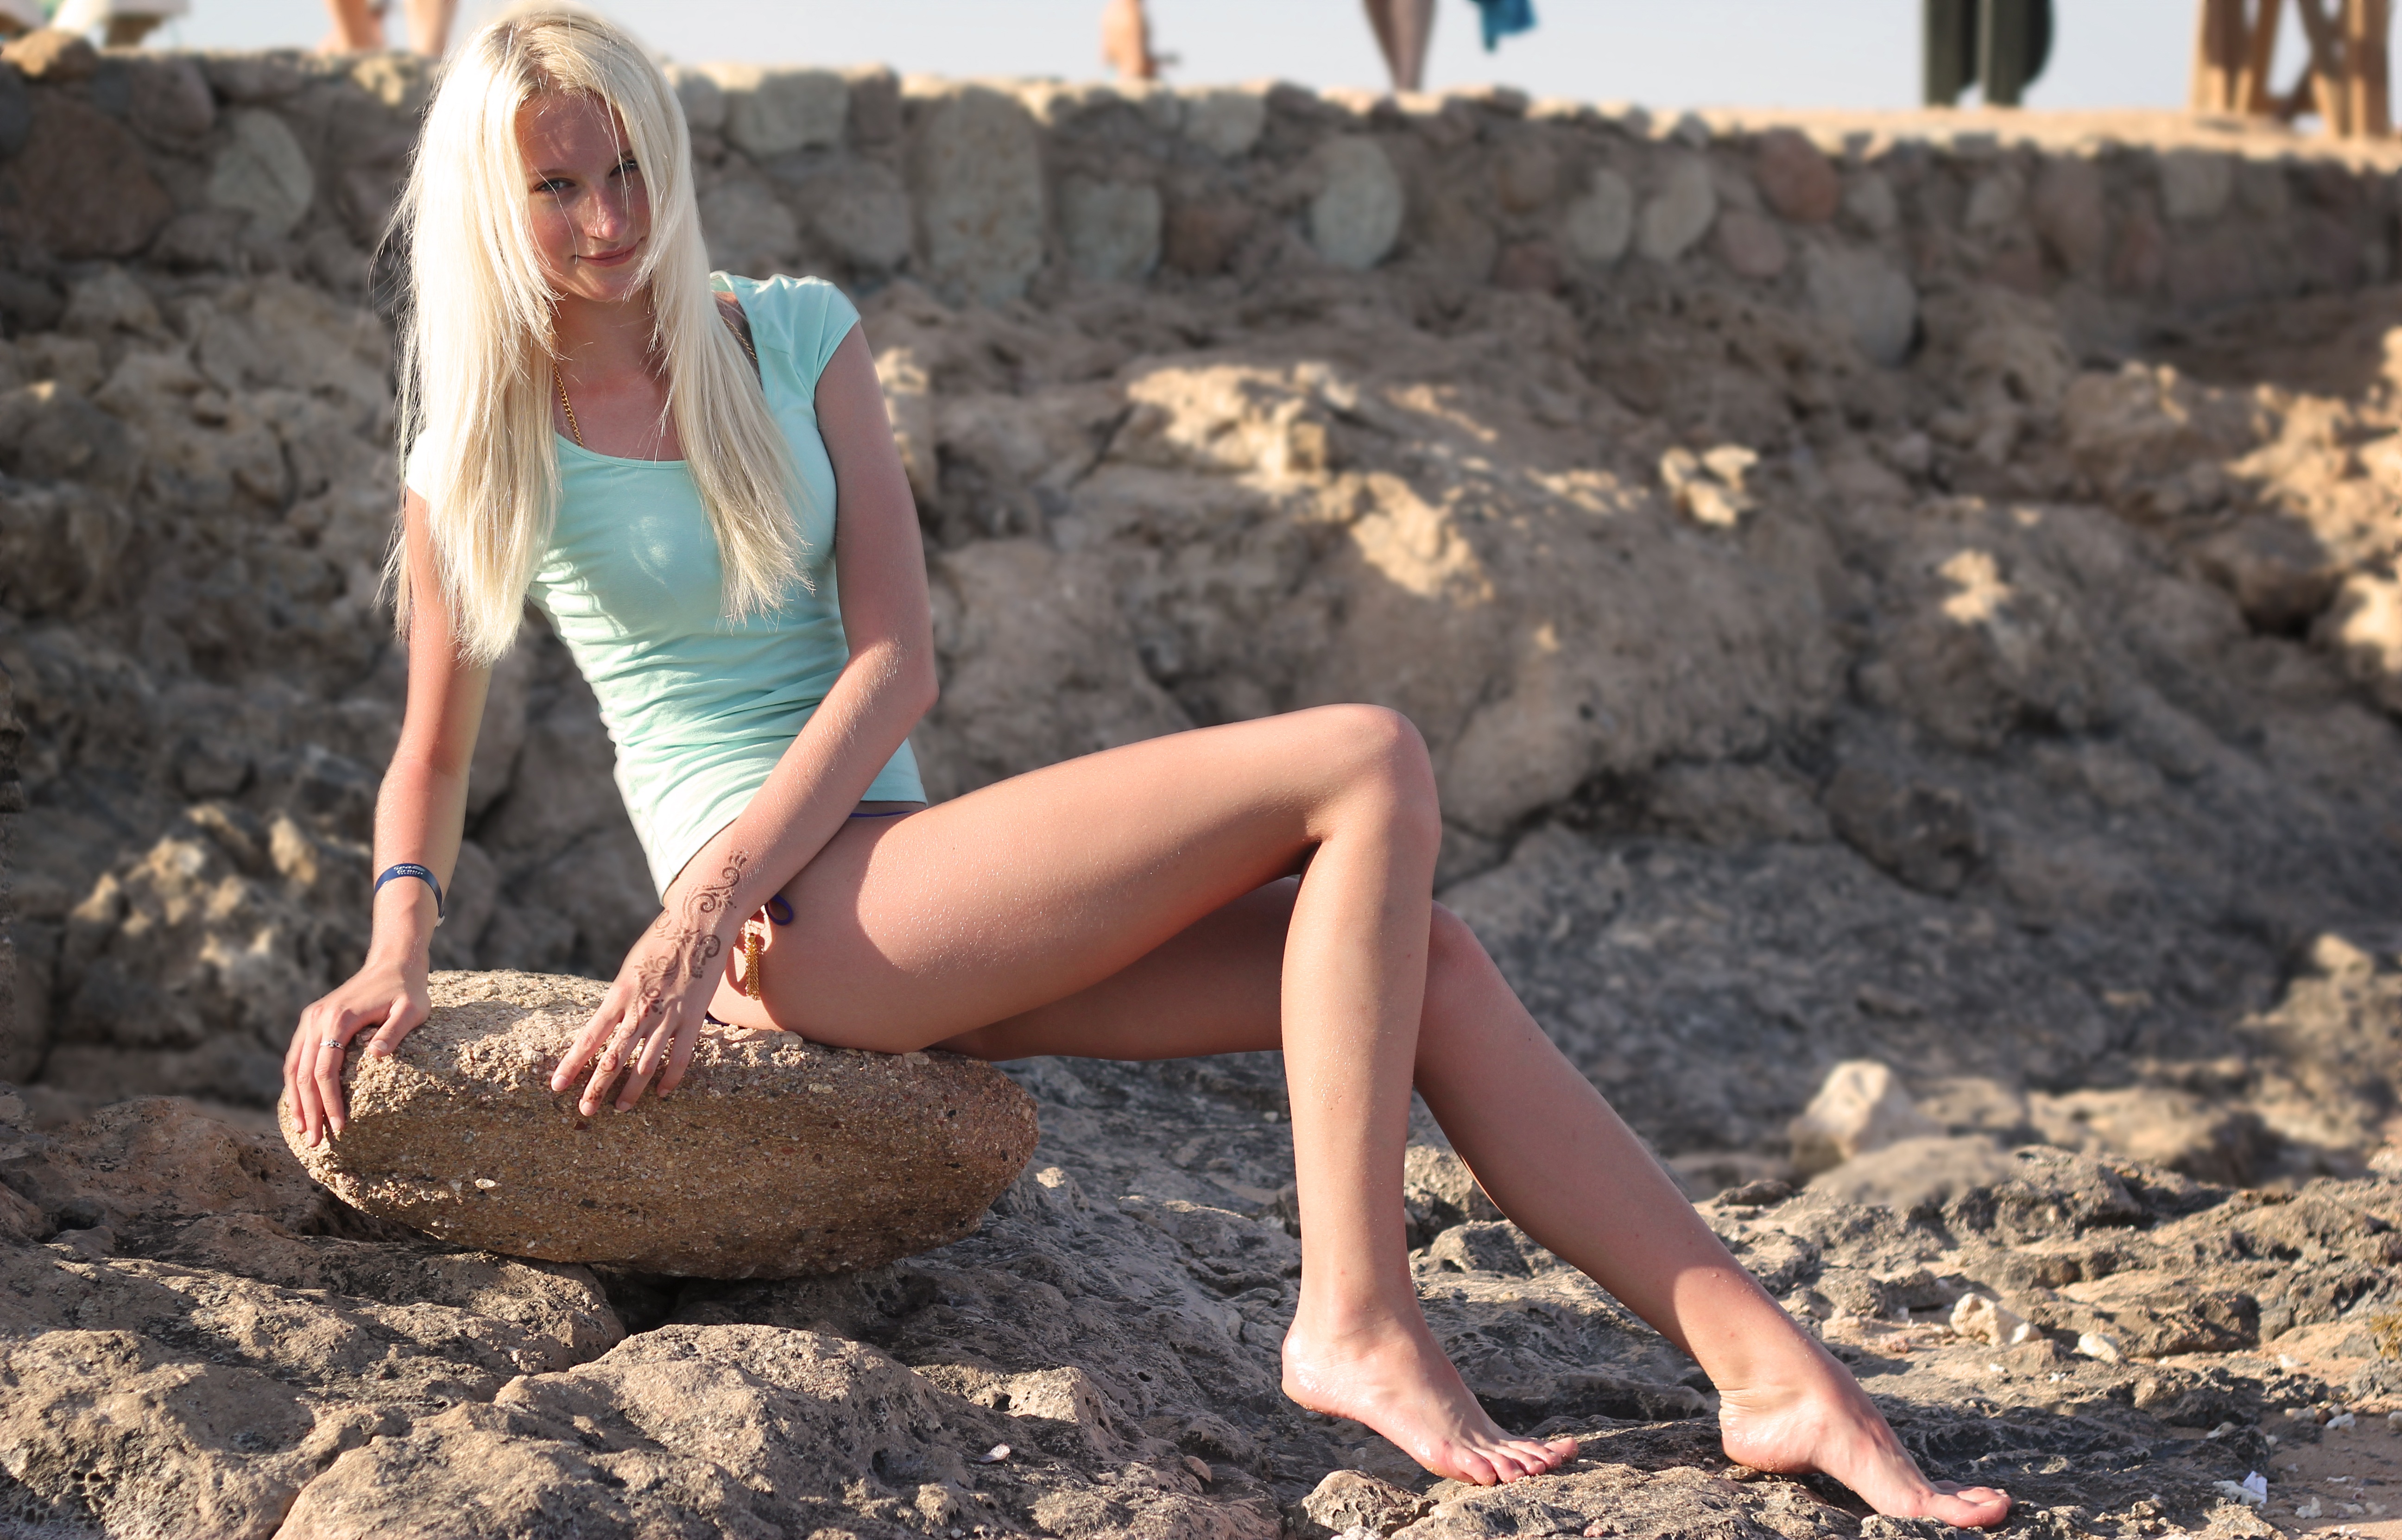
beach, sand, girl, photography, summer, leg, model, young, spring, sitting, fashion, blonde, bikini, swimwear, human body, legs, thigh, beauty, blond, image, photo shoot, human positions, sun tanning, art model, physical fitness